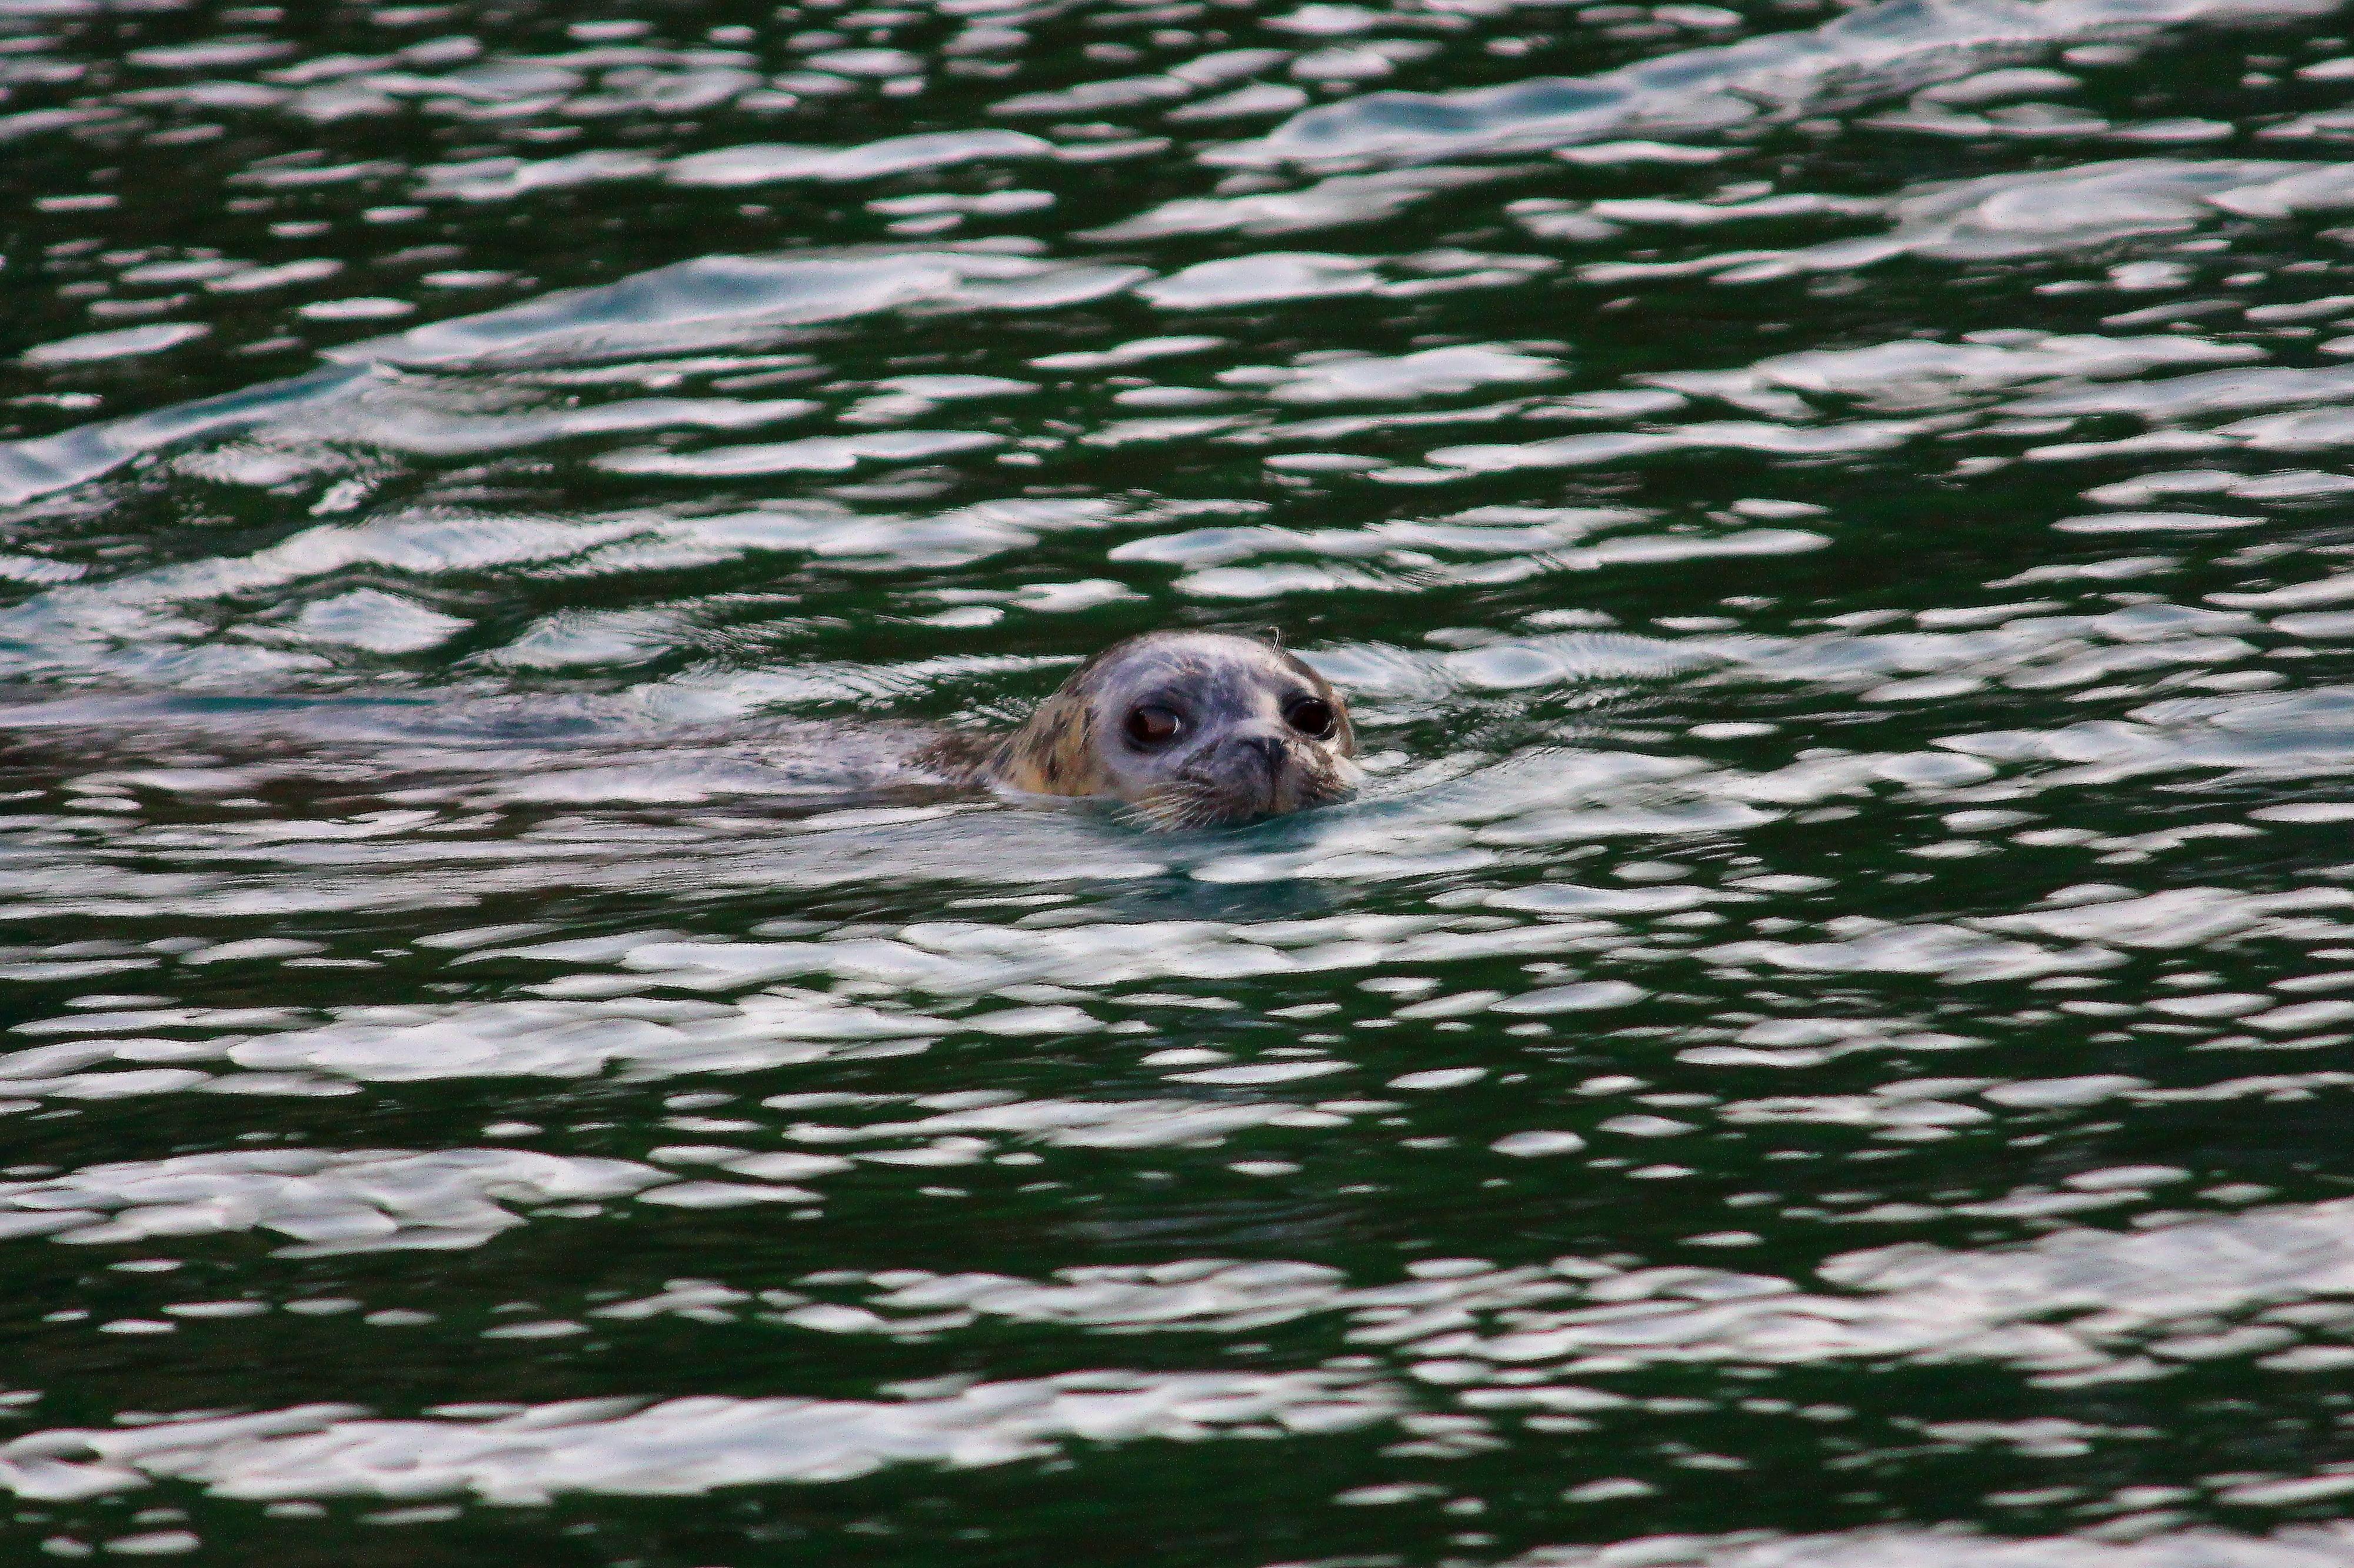
water, wildlife, mammal, duck, vertebrate, water bird, animales, dog like mammal, ducks geese and swans